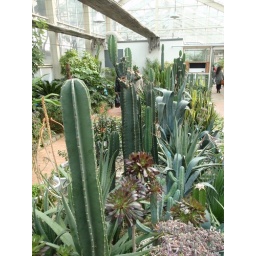
Inside the green house at Seonyudo Park in Seoul, Korea